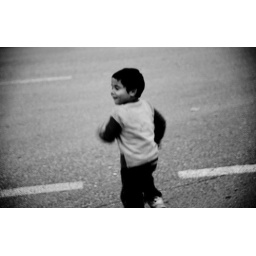
lite gypsy boy play around the street .